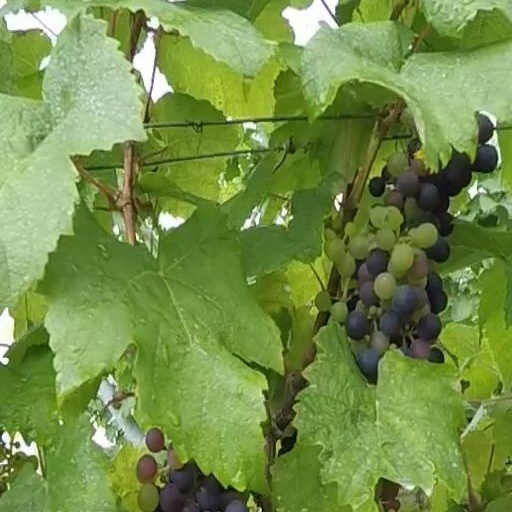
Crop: grape